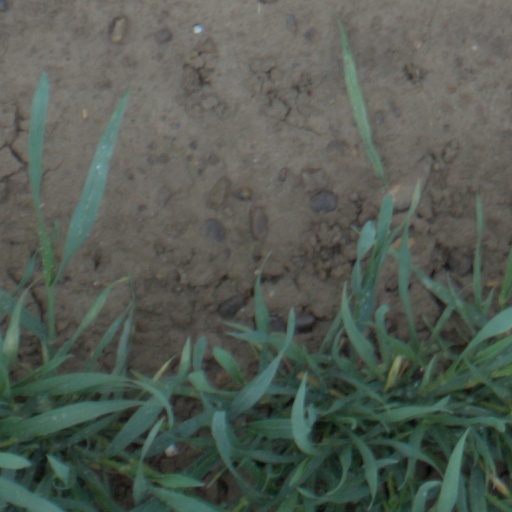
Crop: wheat